Institut für Österreichische Geschichtsforschung

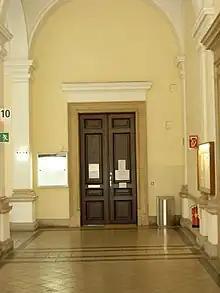
Entrance to the Institute for Austrian Historic Research in 2007.

The Institute for Austrian Historic Research (acronym IÖG) is a history research institution in Vienna, Austria. Established in 1854, since 2016 it is part of the University of Vienna.